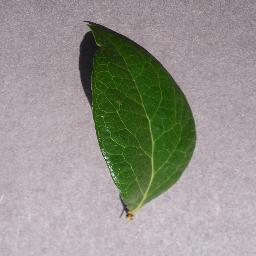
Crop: blueberry
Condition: healthy